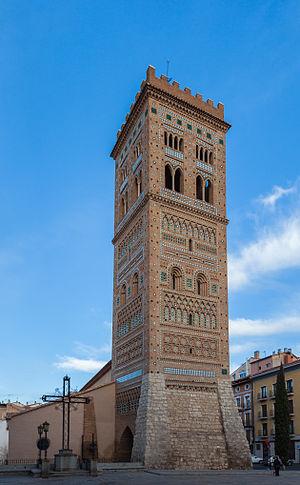
La Tour de San Martín est une tour située à Teruel, dans la communauté autonome d'Aragon en Espagne. Elle est un exemple notable de l'architecture mudéjare.